Bernat Joan i Marí

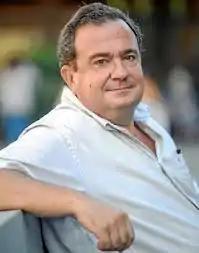
Bernat Joan i Marí

Bernat Joan i Marí (born 22 February 1960 in Ibiza, Balearic Islands, Spain)